Vulcan nerve pinch

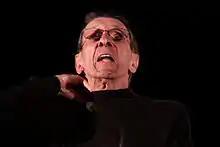
Nimoy 'demonstrating' the Vulcan nerve pinch.

The script for "" (1966) stated that Spock "kayoes" (Knocks Out) Captain Kirk (William Shatner)'s duplicate, but Leonard Nimoy, who opposed the Vietnam War and supported Eugene McCarthy, felt that such a brutal action would be unnecessarily violent for a Vulcan. He therefore invented an alternative by suggesting that Vulcans may know enough about human anatomy, or they may have the ability to project telepathic energy from their fingertips, that they could render a human unconscious.